The Odyssey (TV series)

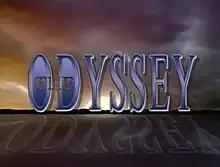
Main Title Card

The Odyssey is a Canadian-produced half-hour adventure fantasy television series for children, originally broadcast from 1992 to 1994 on CBC Television.